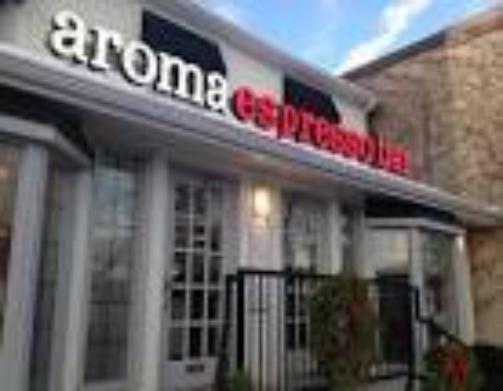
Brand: Aroma Espresso Bar
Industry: Food